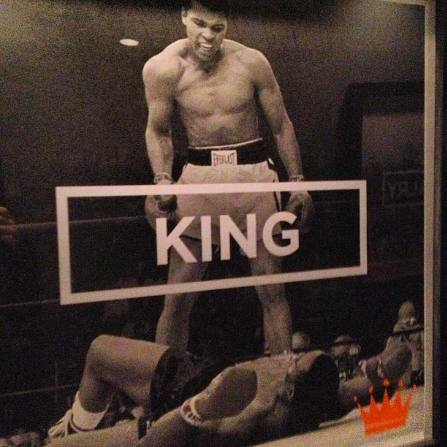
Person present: No